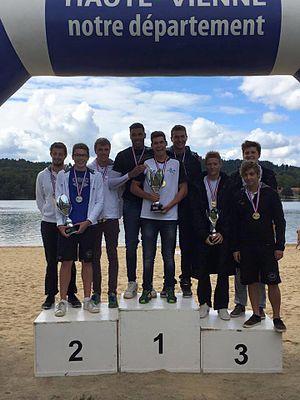
Le Cercle des nageurs de Fontainebleau-Avon, abrégé en CNFA, est un club de natation affilié à la Fédération française de natation formateur à la pratique de différentes nages pour jeunes et adultes.